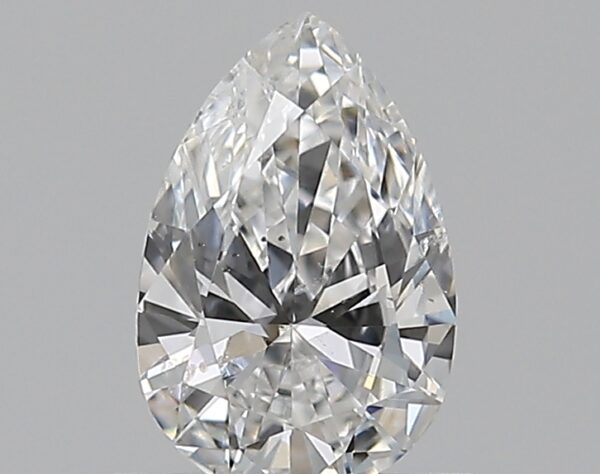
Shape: pear
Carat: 0.5
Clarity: SI1
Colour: E
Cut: EX
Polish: EX
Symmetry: VG
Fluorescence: N
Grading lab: GIA
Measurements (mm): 6.97 x 4.56 x 2.62